A Better Master

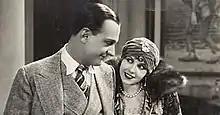
Willi Forst and Elisabeth Pinajeff

A Better Master is a 1928 German silent comedy film directed by Gustav Ucicky and starring Leo Peukert, Lydia Potechina and Willi Forst. It is based upon the play by Walter Hasenclever.